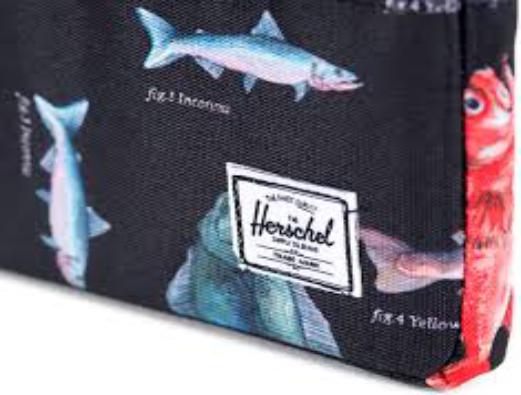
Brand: Herschel Supply
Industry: Clothes